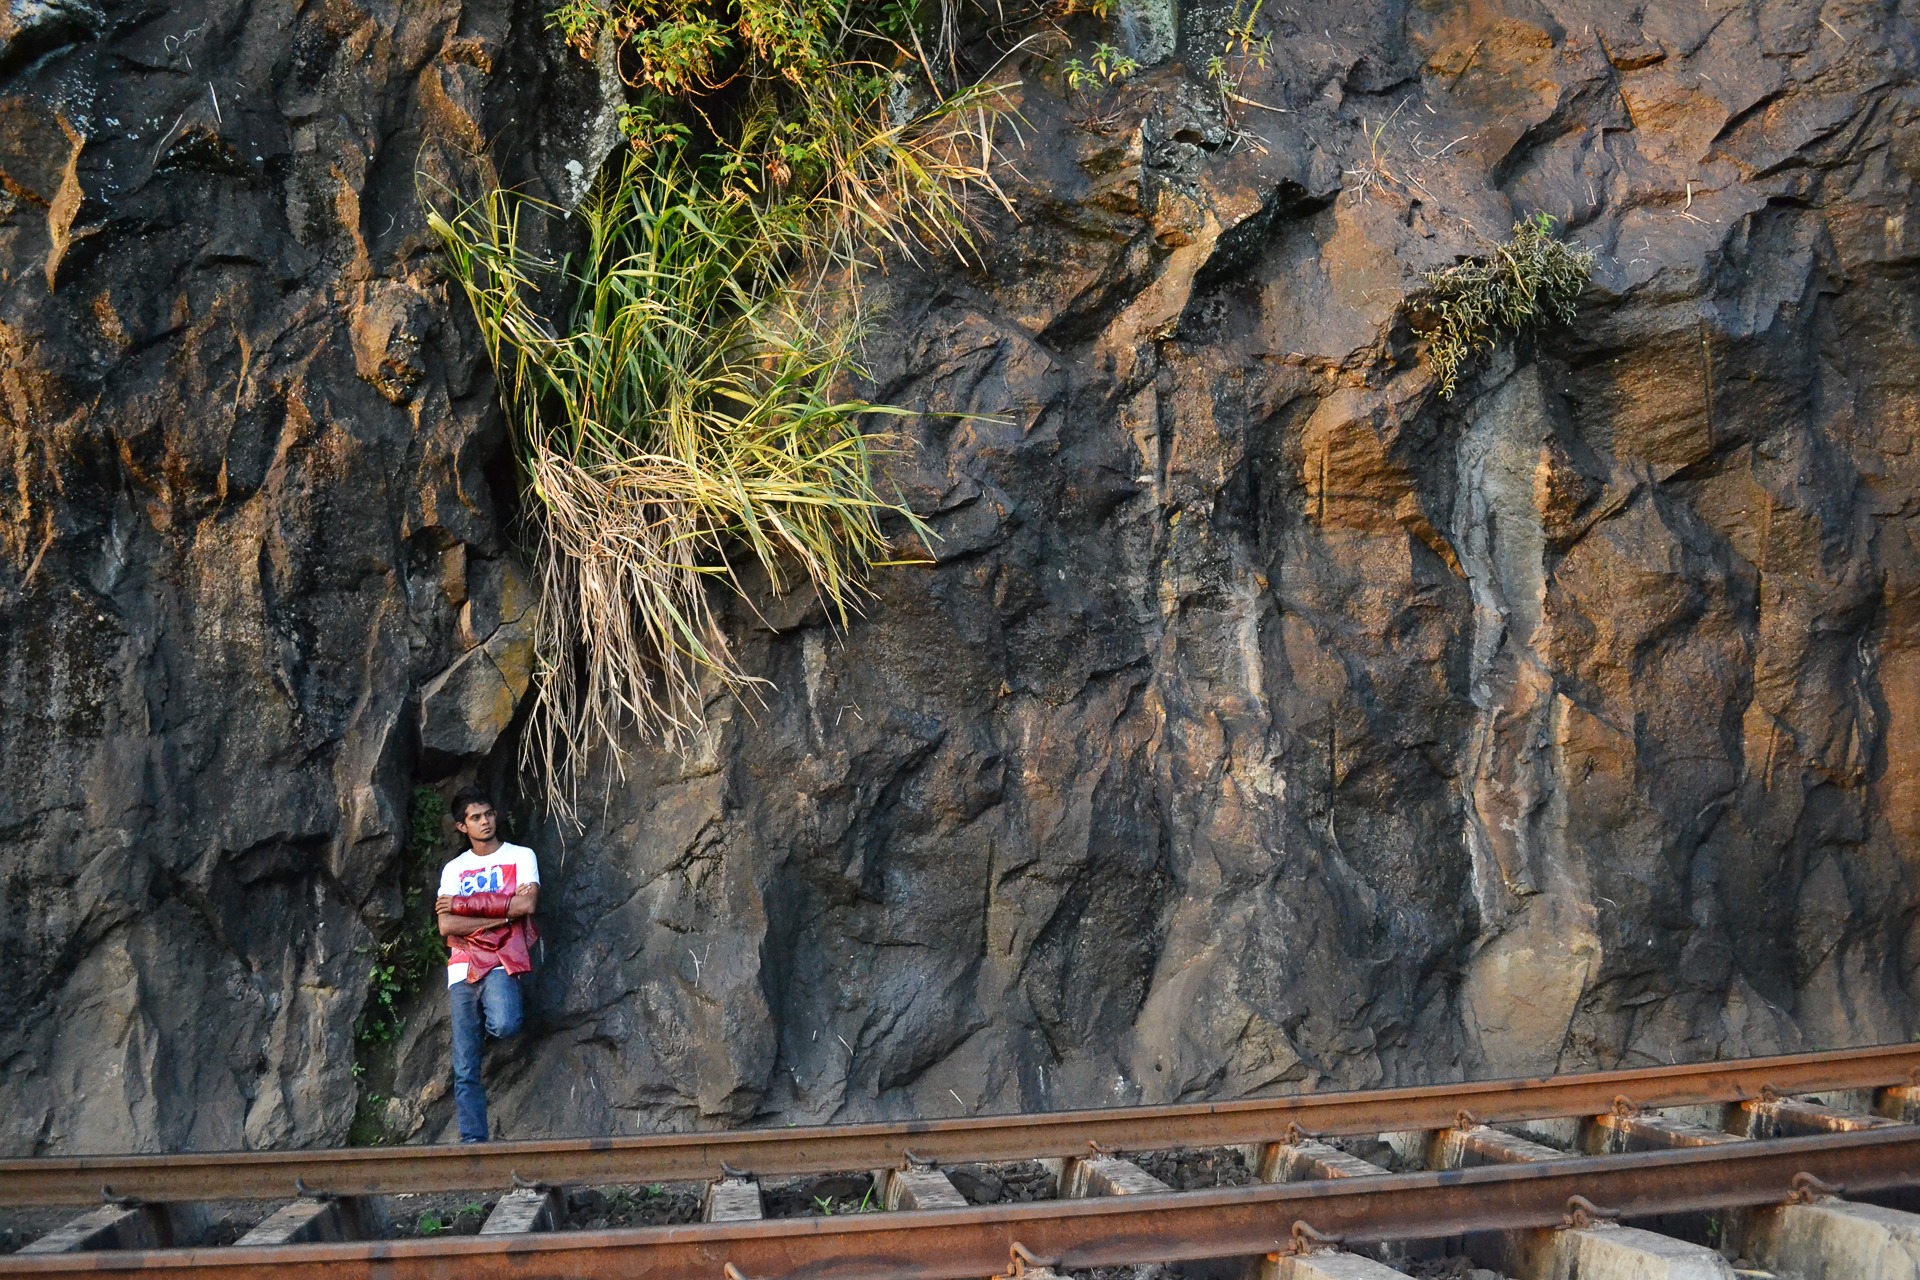
tree, path, rock, wood, boy, adventure, rail, wall, train, tunnel, transport, artist, soil, terrain, negative space, geology, rails, pose, scene, sri lanka, ceylon, rail road, mawanella, kadugannawa